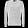
Label: Pullover